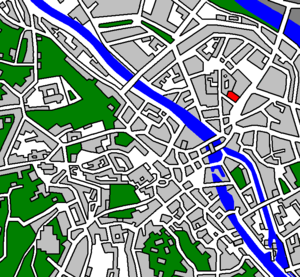
L'église Saint-Martin de Bamberg est une église catholique du XVIIᵉ siècle, dédiée à saint Martin et située dans le centre-ville de Bamberg en Bavière. Construite en style baroque à partir de 1686 par les jésuites en lieu et place de la chapelle d'un ancien couvent de religieuses carmélites, l'église fut d'abord dédiée au Nom de Jésus. Lorsqu'elle devient église paroissiale en 1806, elle reçoit le patronage de saint Martin.